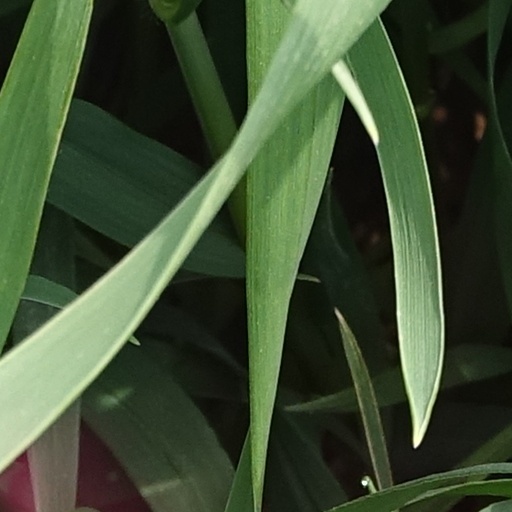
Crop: wheat